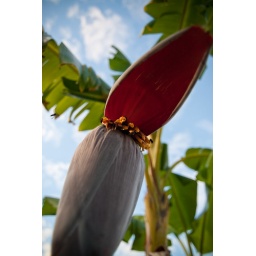
This was the underside of a banana tree plant thing... there were a ton of fruit flies around it.